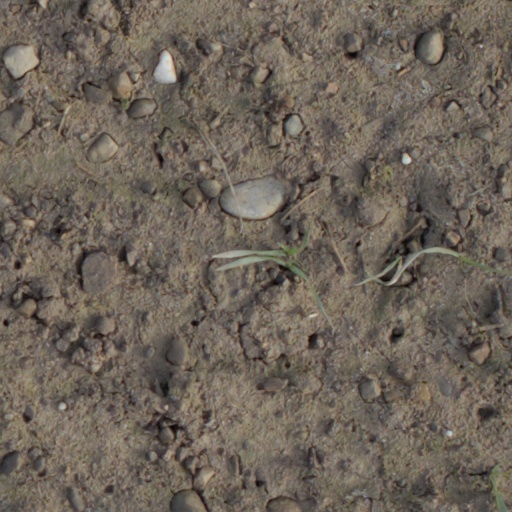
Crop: wheat